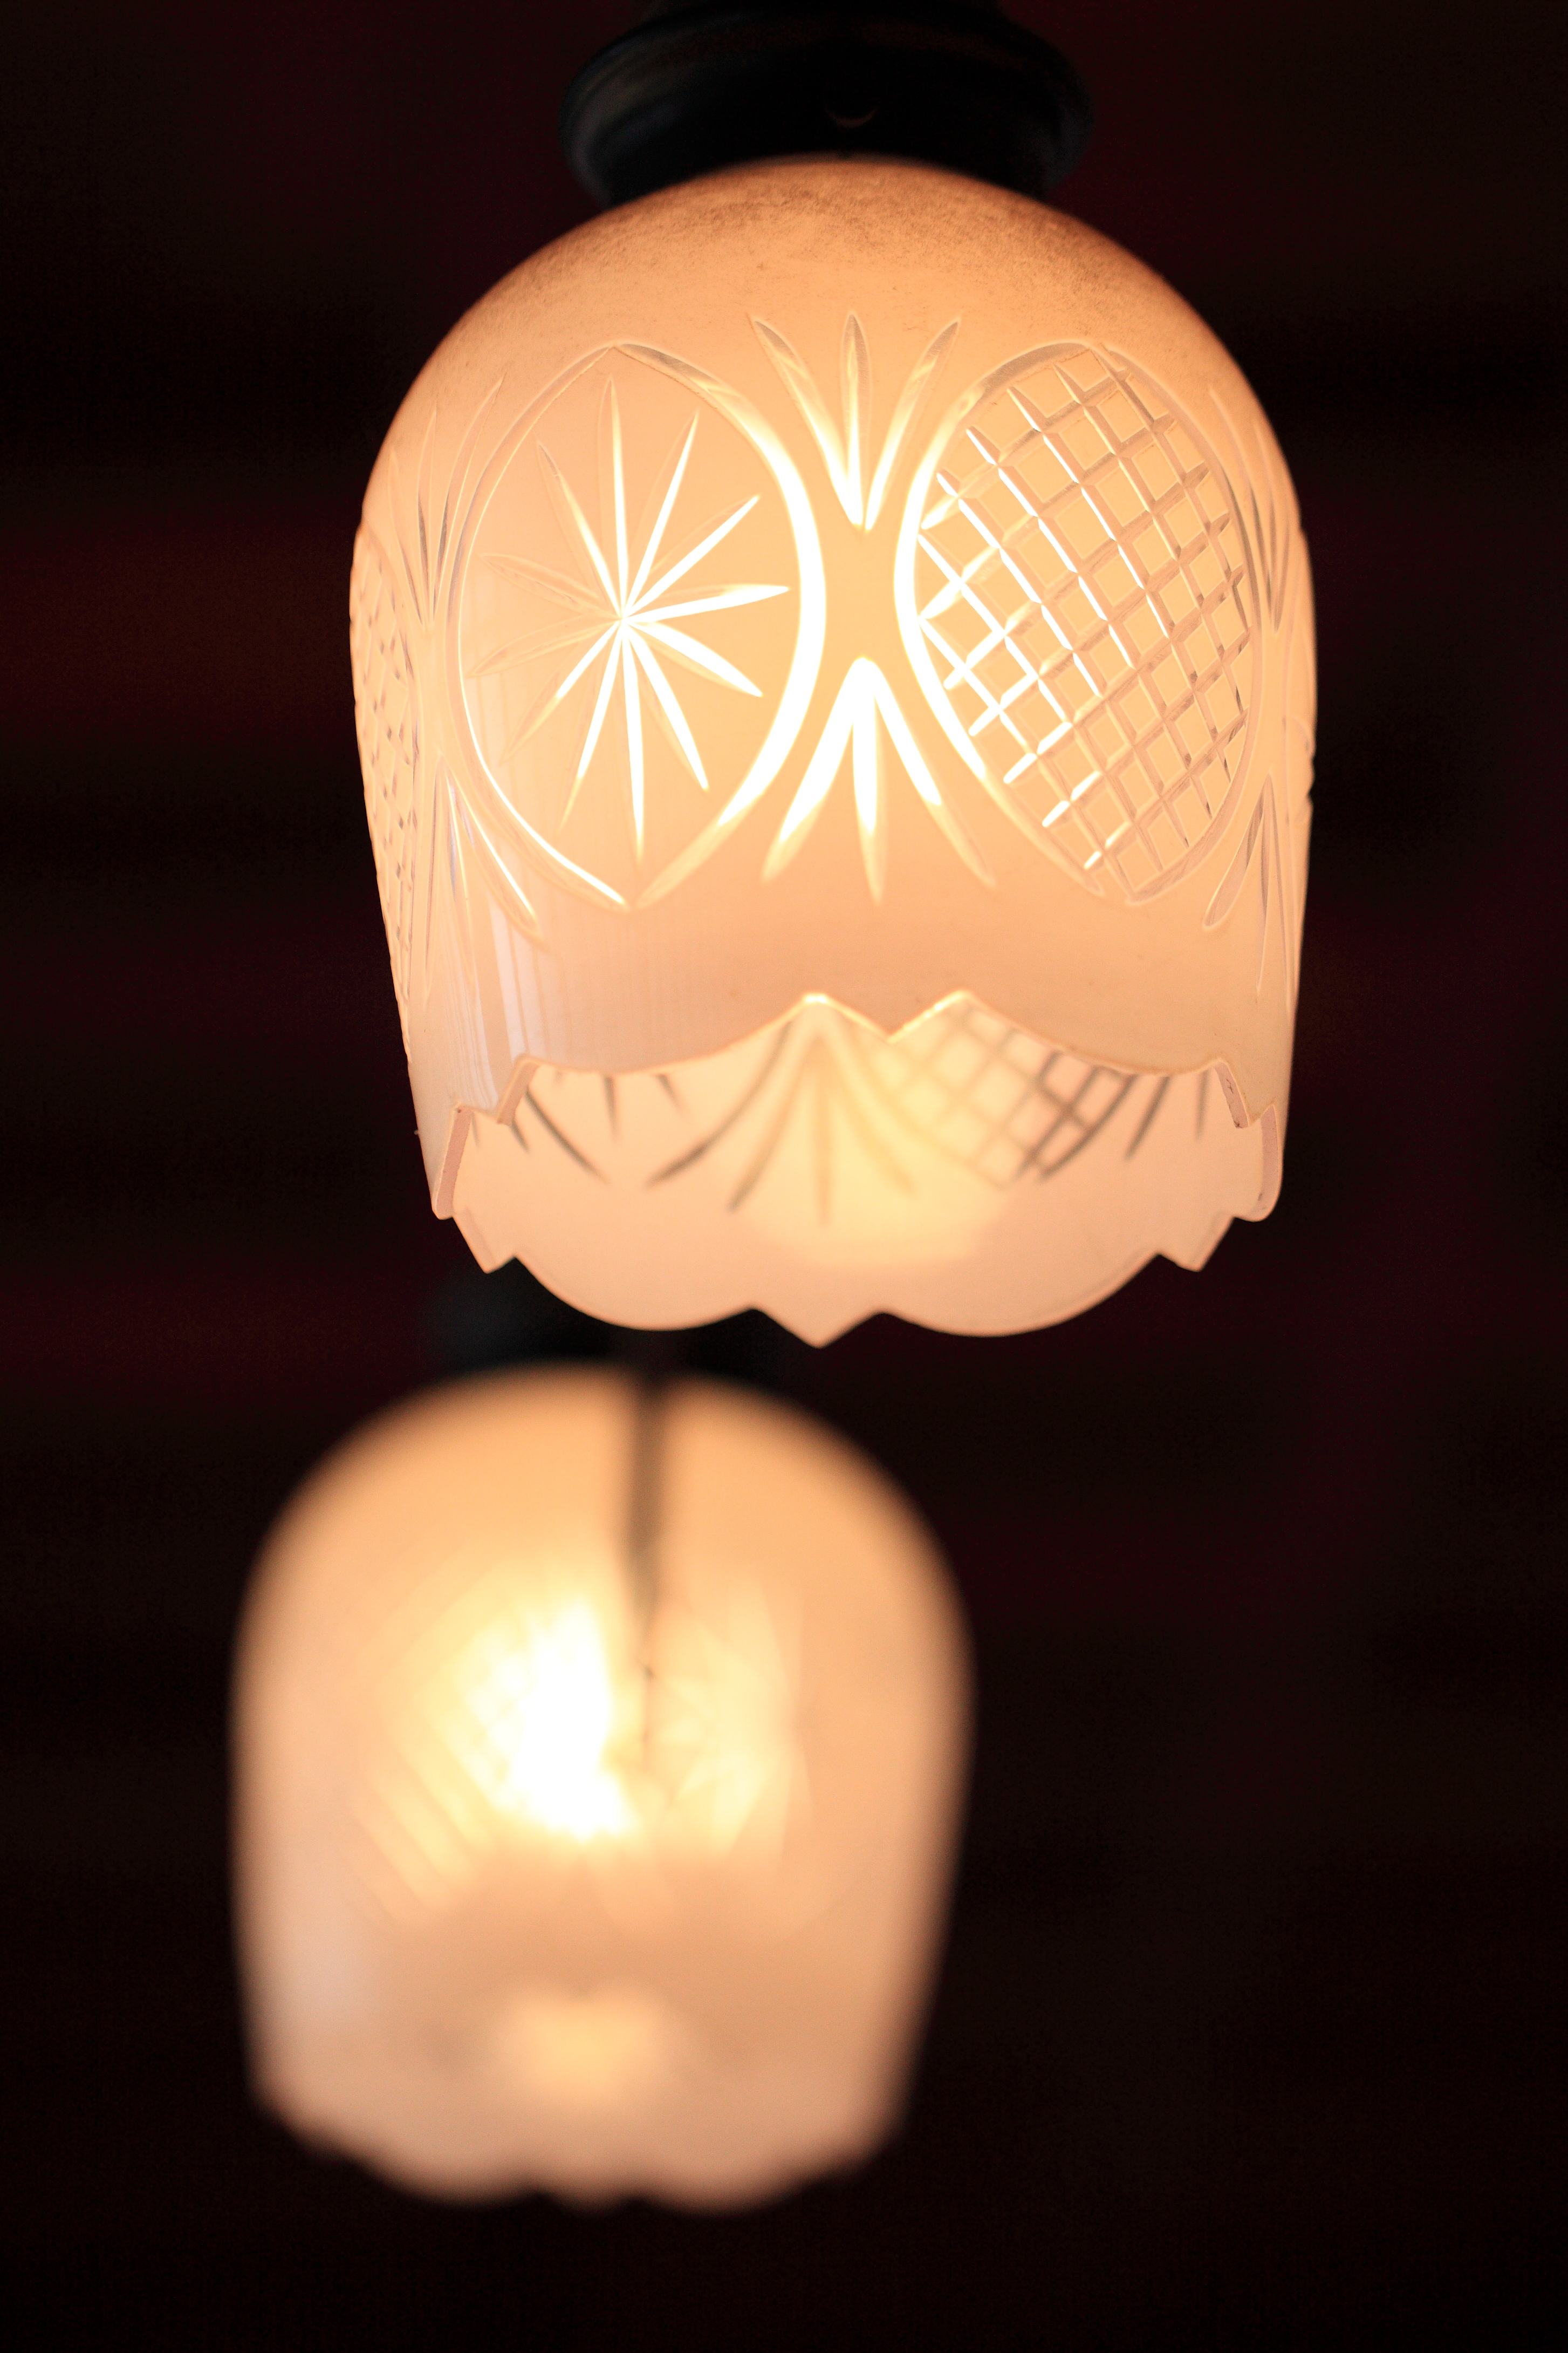
hand, light, white, house, interior, home, high, lamp, yellow, candle, lighting, close up, design, head, light fixture, 5d, hires, organ, carving, markii, hi, res, resolution, macro photography, incandescent light bulb